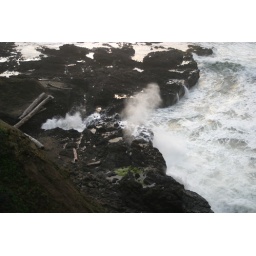
A hole in rock along the Oregon coast, that spouts up water as waves come in.